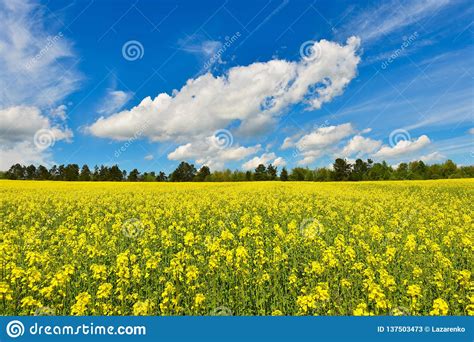
Weather: sun or clear